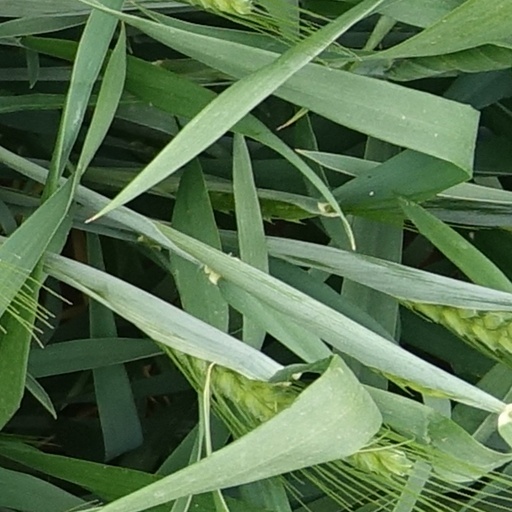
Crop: wheat